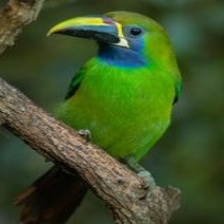
Species: BLUE THROATED TOUCANET
Scientific name: AULACORHYNCHUS CAERULEOGULARIS
ImageNet parent category: toucan